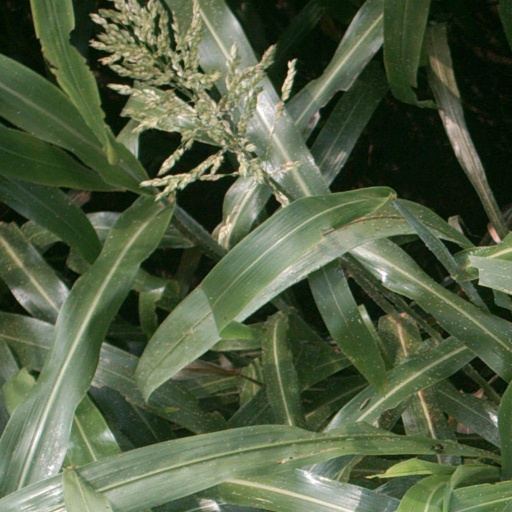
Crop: sorghum